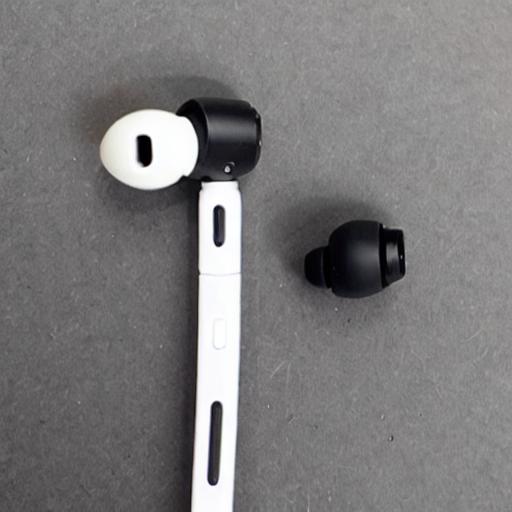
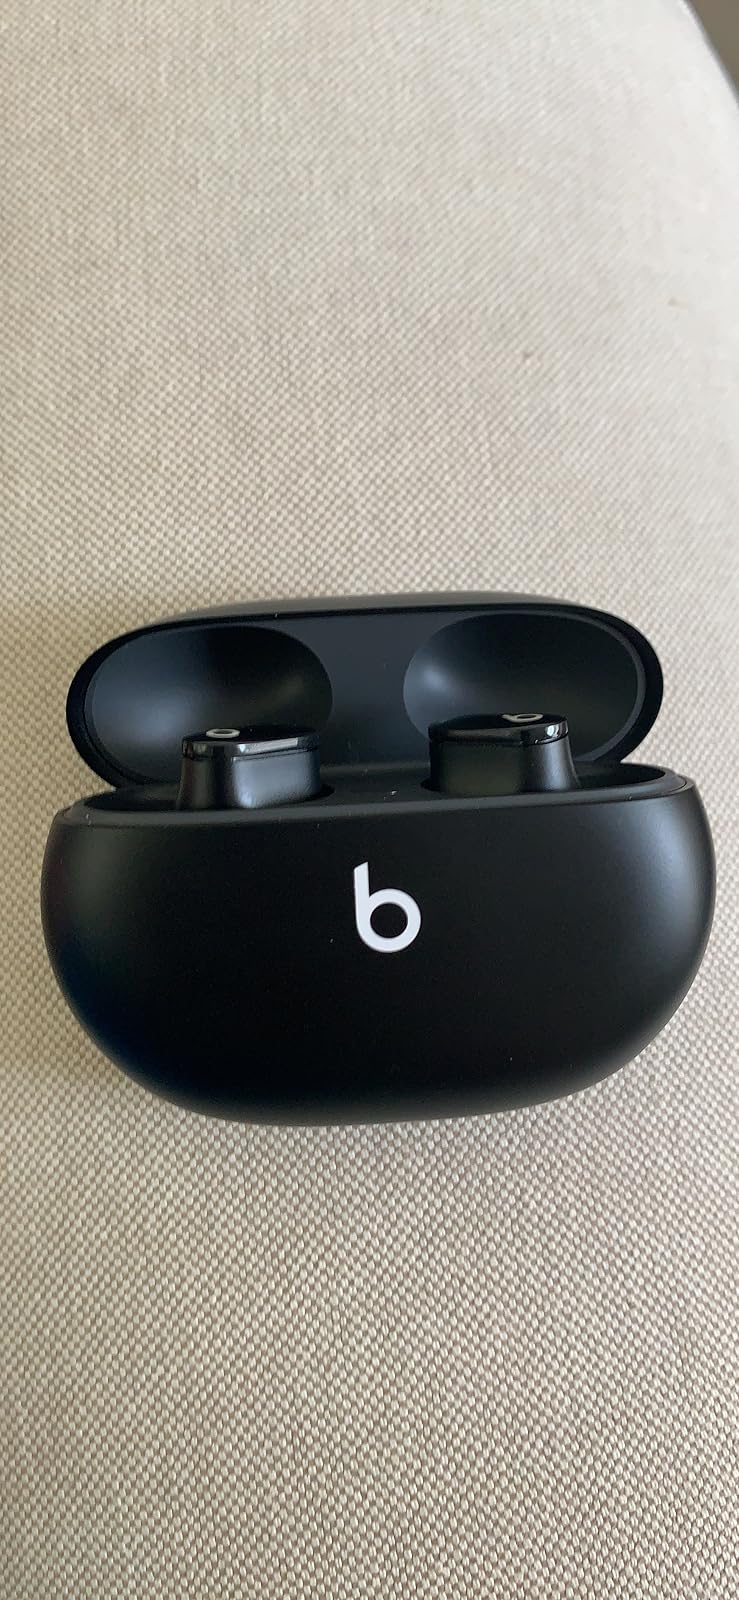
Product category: earbuds
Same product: no